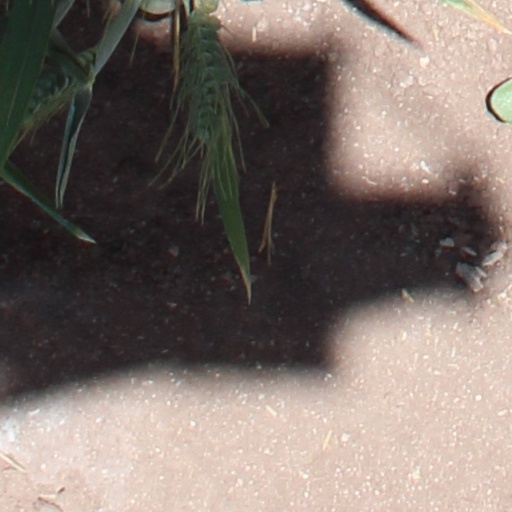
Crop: wheat